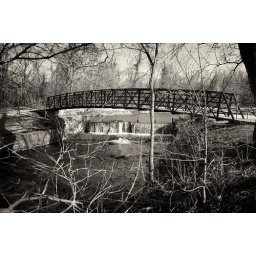
Black &amp;amp; white photo of a small edestrian bridge over a small river running from a lake.